Stank Hall

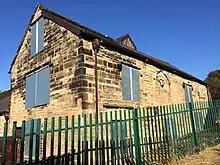
Exterior of Stank Hall Barn

The Stank Hall complex is a grouping of historic buildings in Beeston, a suburb of Leeds in England comprising the thirteenth century Stank Old Hall, which is built on the footings of an earlier structure, the fifteenth century barn and the sixteenth century Stank New Hall, the New Hall was damaged by arson and then demolished by Leeds City Council in 2018, despite attempts to save the building by local group Friends of Stank Hall. Today only Stank Old Hall and Stank Hall Barn remain. Stank Old Hall was originally built as a Royal hunting lodge attached to nearby Rothwell Castle, and still contains remnants of its earlier structure including a rare garderobe. It has been listed as Grade II by English Heritage since 19 October 1951. Immediately to the north stands a Grade II*–listed barn of the late 15th century that was built for the Beeston family who acquired the site when it passed out of Royal ownership and into a second life as a hall and farm,